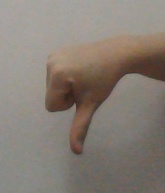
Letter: waw